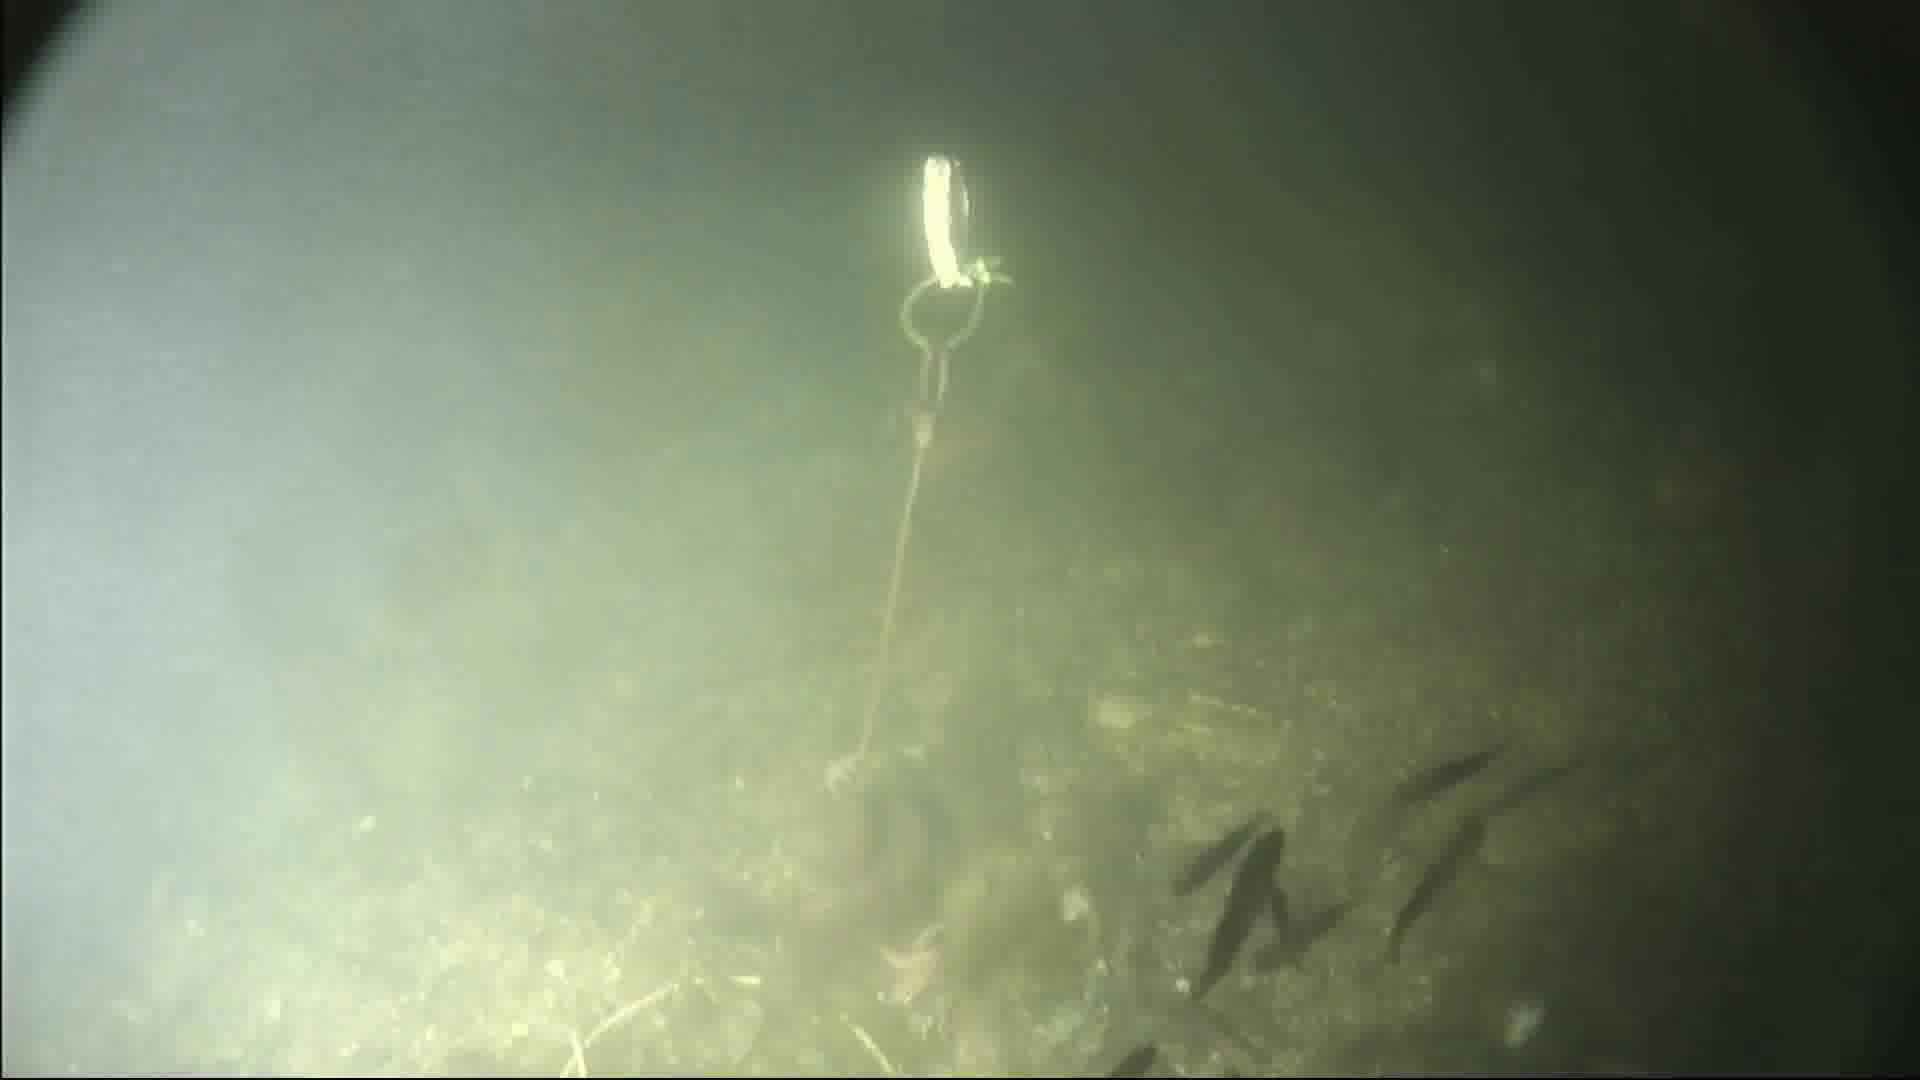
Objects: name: starfish
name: small_fish
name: crab